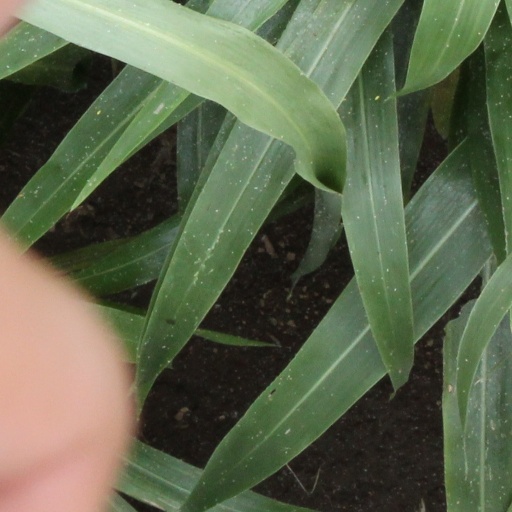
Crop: sorghum